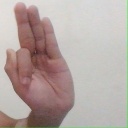
अक्षर: फ